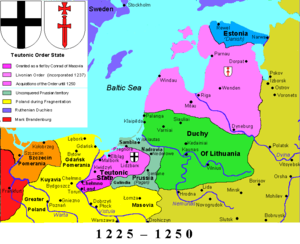
Les Borusses ou Prussiens étaient un peuple balte habitant le pourtour sud-est de la mer Baltique, entre la Vistule et le Niémen.
Les Baltes sont un ensemble de peuples indo-européens du nord de l'Europe, identifiés par le fait qu'ils parlent des langues de la branche des langues baltes et qui ont conservé la langue vivante la plus ancienne des Indo-Européens. Ils sont actuellement installés sur le pourtour sud-est de la mer Baltique.
L'État monastique des chevaliers Teutoniques ou État teutonique fut créé par les chevaliers de l'ordre Teutonique en 1226 sur le littoral de la Baltique, depuis la Vistule jusqu'au golfe de Finlande. Fondé en 1128 à Saint-Jean-d'Acre par des marchands de Brême et Lübeck, cet ordre avait initialement pour mission de secourir les pèlerins en Terre sainte et ses premiers membres étaient des moines d'origine germanique portant le titre des frères de Sainte-Marie. Avec le temps, les frères devinrent un ordre militaire qui fut officiellement reconnu comme tel par le pape Innocent III en 1198. Après les croisades, les chevaliers à la croix noire rentabilisèrent en Allemagne, en Hongrie et en Transylvanie.